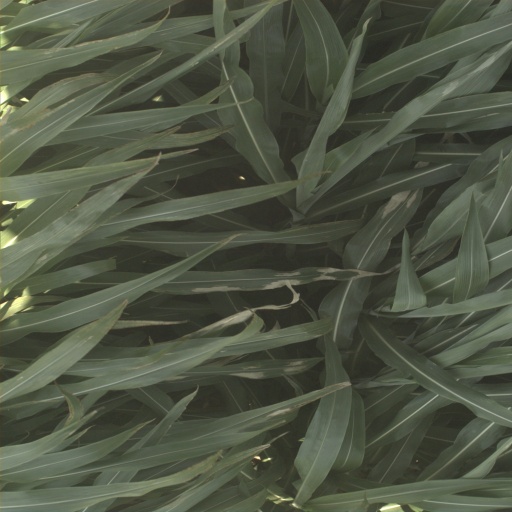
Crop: sorghum